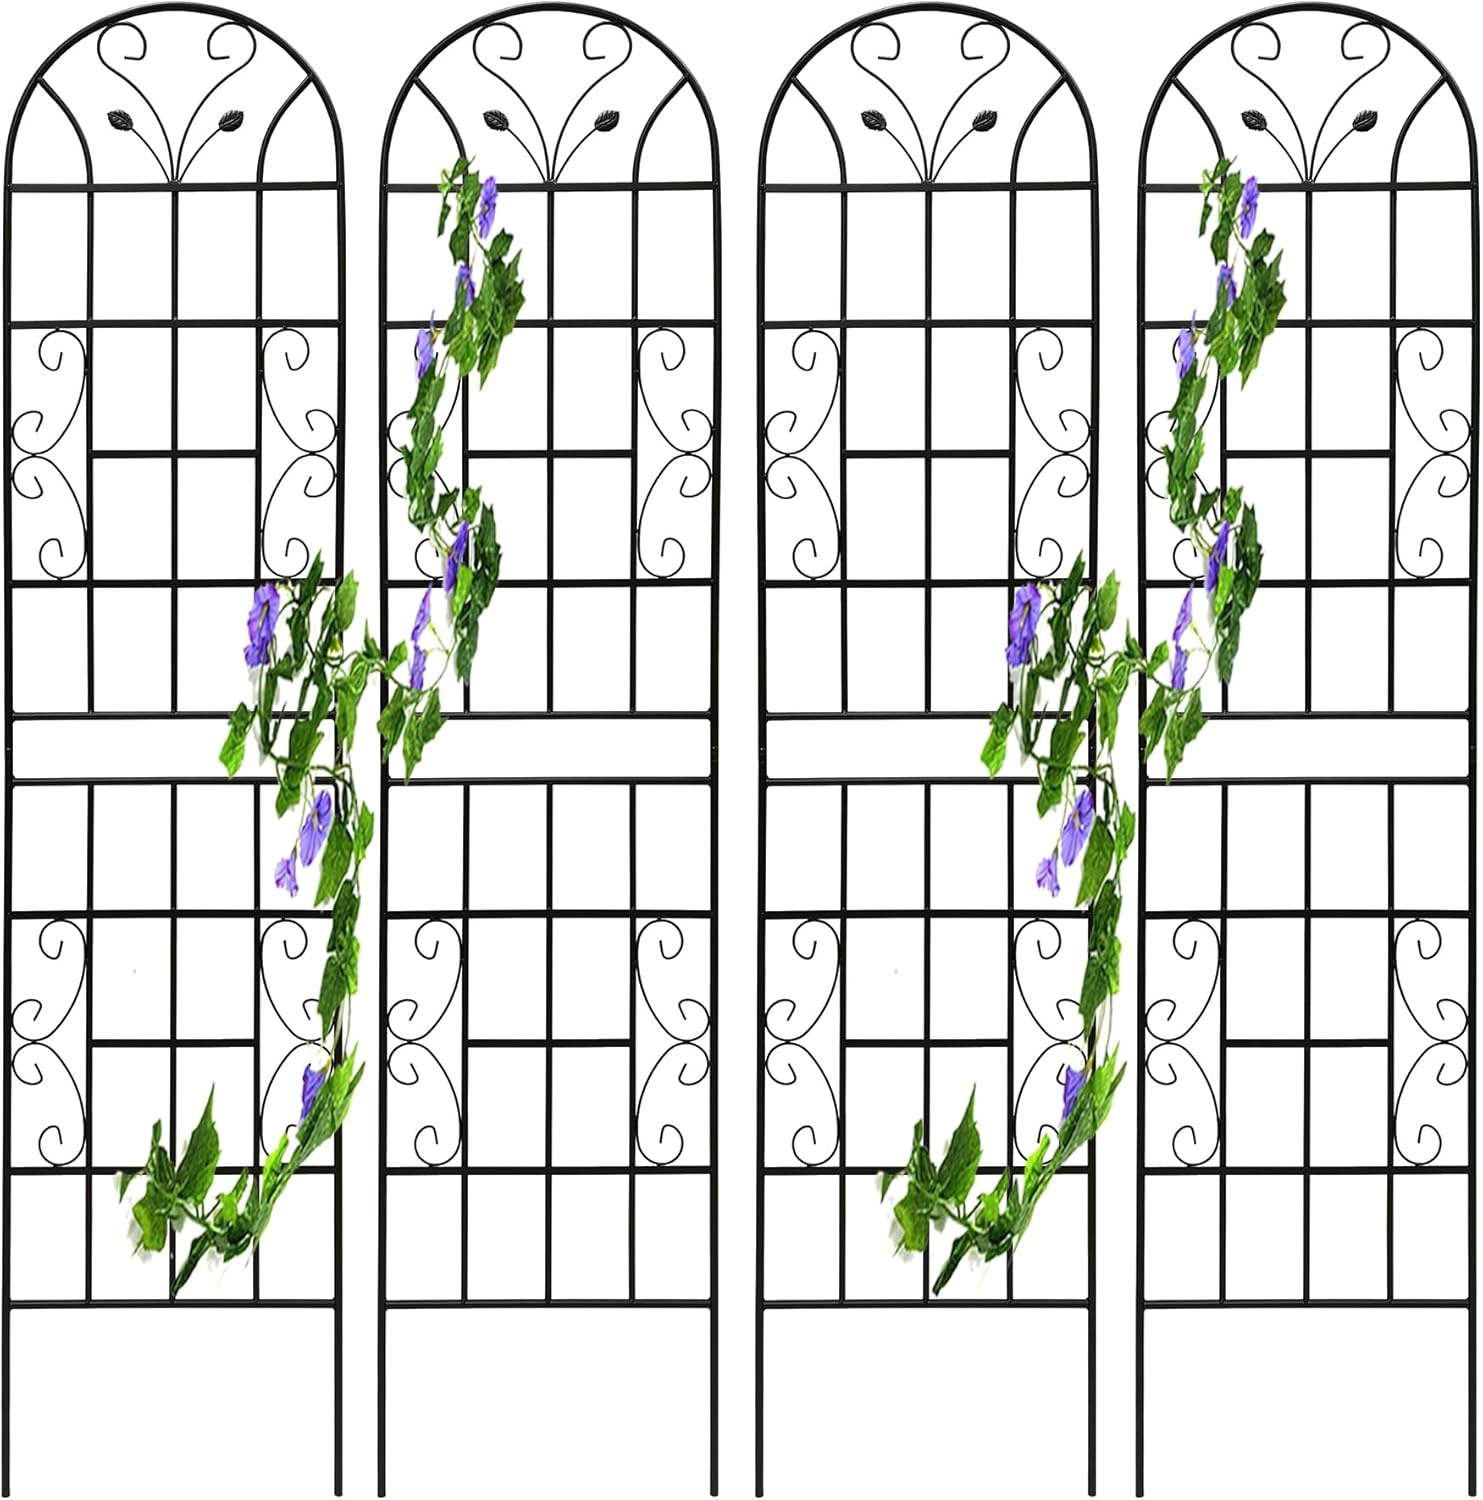
4 Pack Metal Garden Trellis for Climbing Plants, 86.7" Tall Rustproof Outdoor Trellis Panel with Vine Lines Design, Decorative Black Iron Plant Support for Vine, Rose, Flower, Garden Wall
Overview Color : Black B-86.7"H Brand : Veemuaro Manufacturer : Veemuao Assembly Required : Yes About this item Premium Materials: Made of galvanized metal tubing with a powder-coated finish for enhanced rust resistance, the trellis withstands outdoor conditions for long-term use. Provide Strong Support: Each trellis stands 86.7" high and 19.7" wide, offering ample support for climbing plants such as roses, ivy, clematis, and more. The vertical structure helps enhance garden space while creating an attractive focal point. Elegant Appearance: Each trellis features delicately crafted scrollwork, flower or butterfly motifs, blending geometric structure with flowing curves. The intricate lines and ornamental accents not only enhance climbing plant support but also add timeless charm to your garden, patio, or outdoor event. Wide Outdoor Application: Ideal for supporting flowering vines and vegetables or used as decorative panels along walkways, walls, privacy screen and garden beds—perfect for both structure and style. Effortless Assembly: With pre-cut and pre-drilled components, a single person can easily assemble the trellis. Simply insert it into the soil for fixation, allowing you to create a stunning garden display in no time.
Brand: Veemuaro
Category: Home & Garden > Lawn & Garden > Outdoor Living > Outdoor Structures > Garden Arches, Trellises, Arbors & Pergolas > Trellises